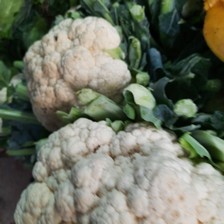
Label: others